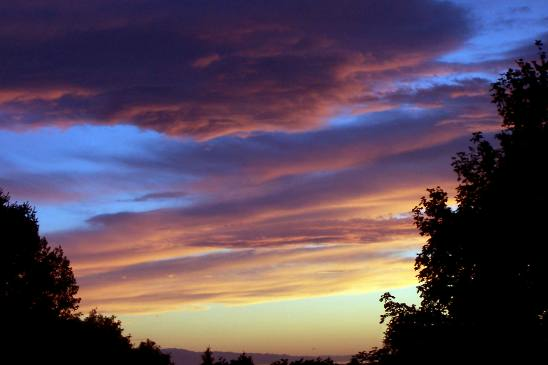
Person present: No